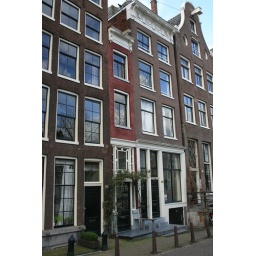
Taxes used to be based upon the width of your house, so the original owner of the red house built this.